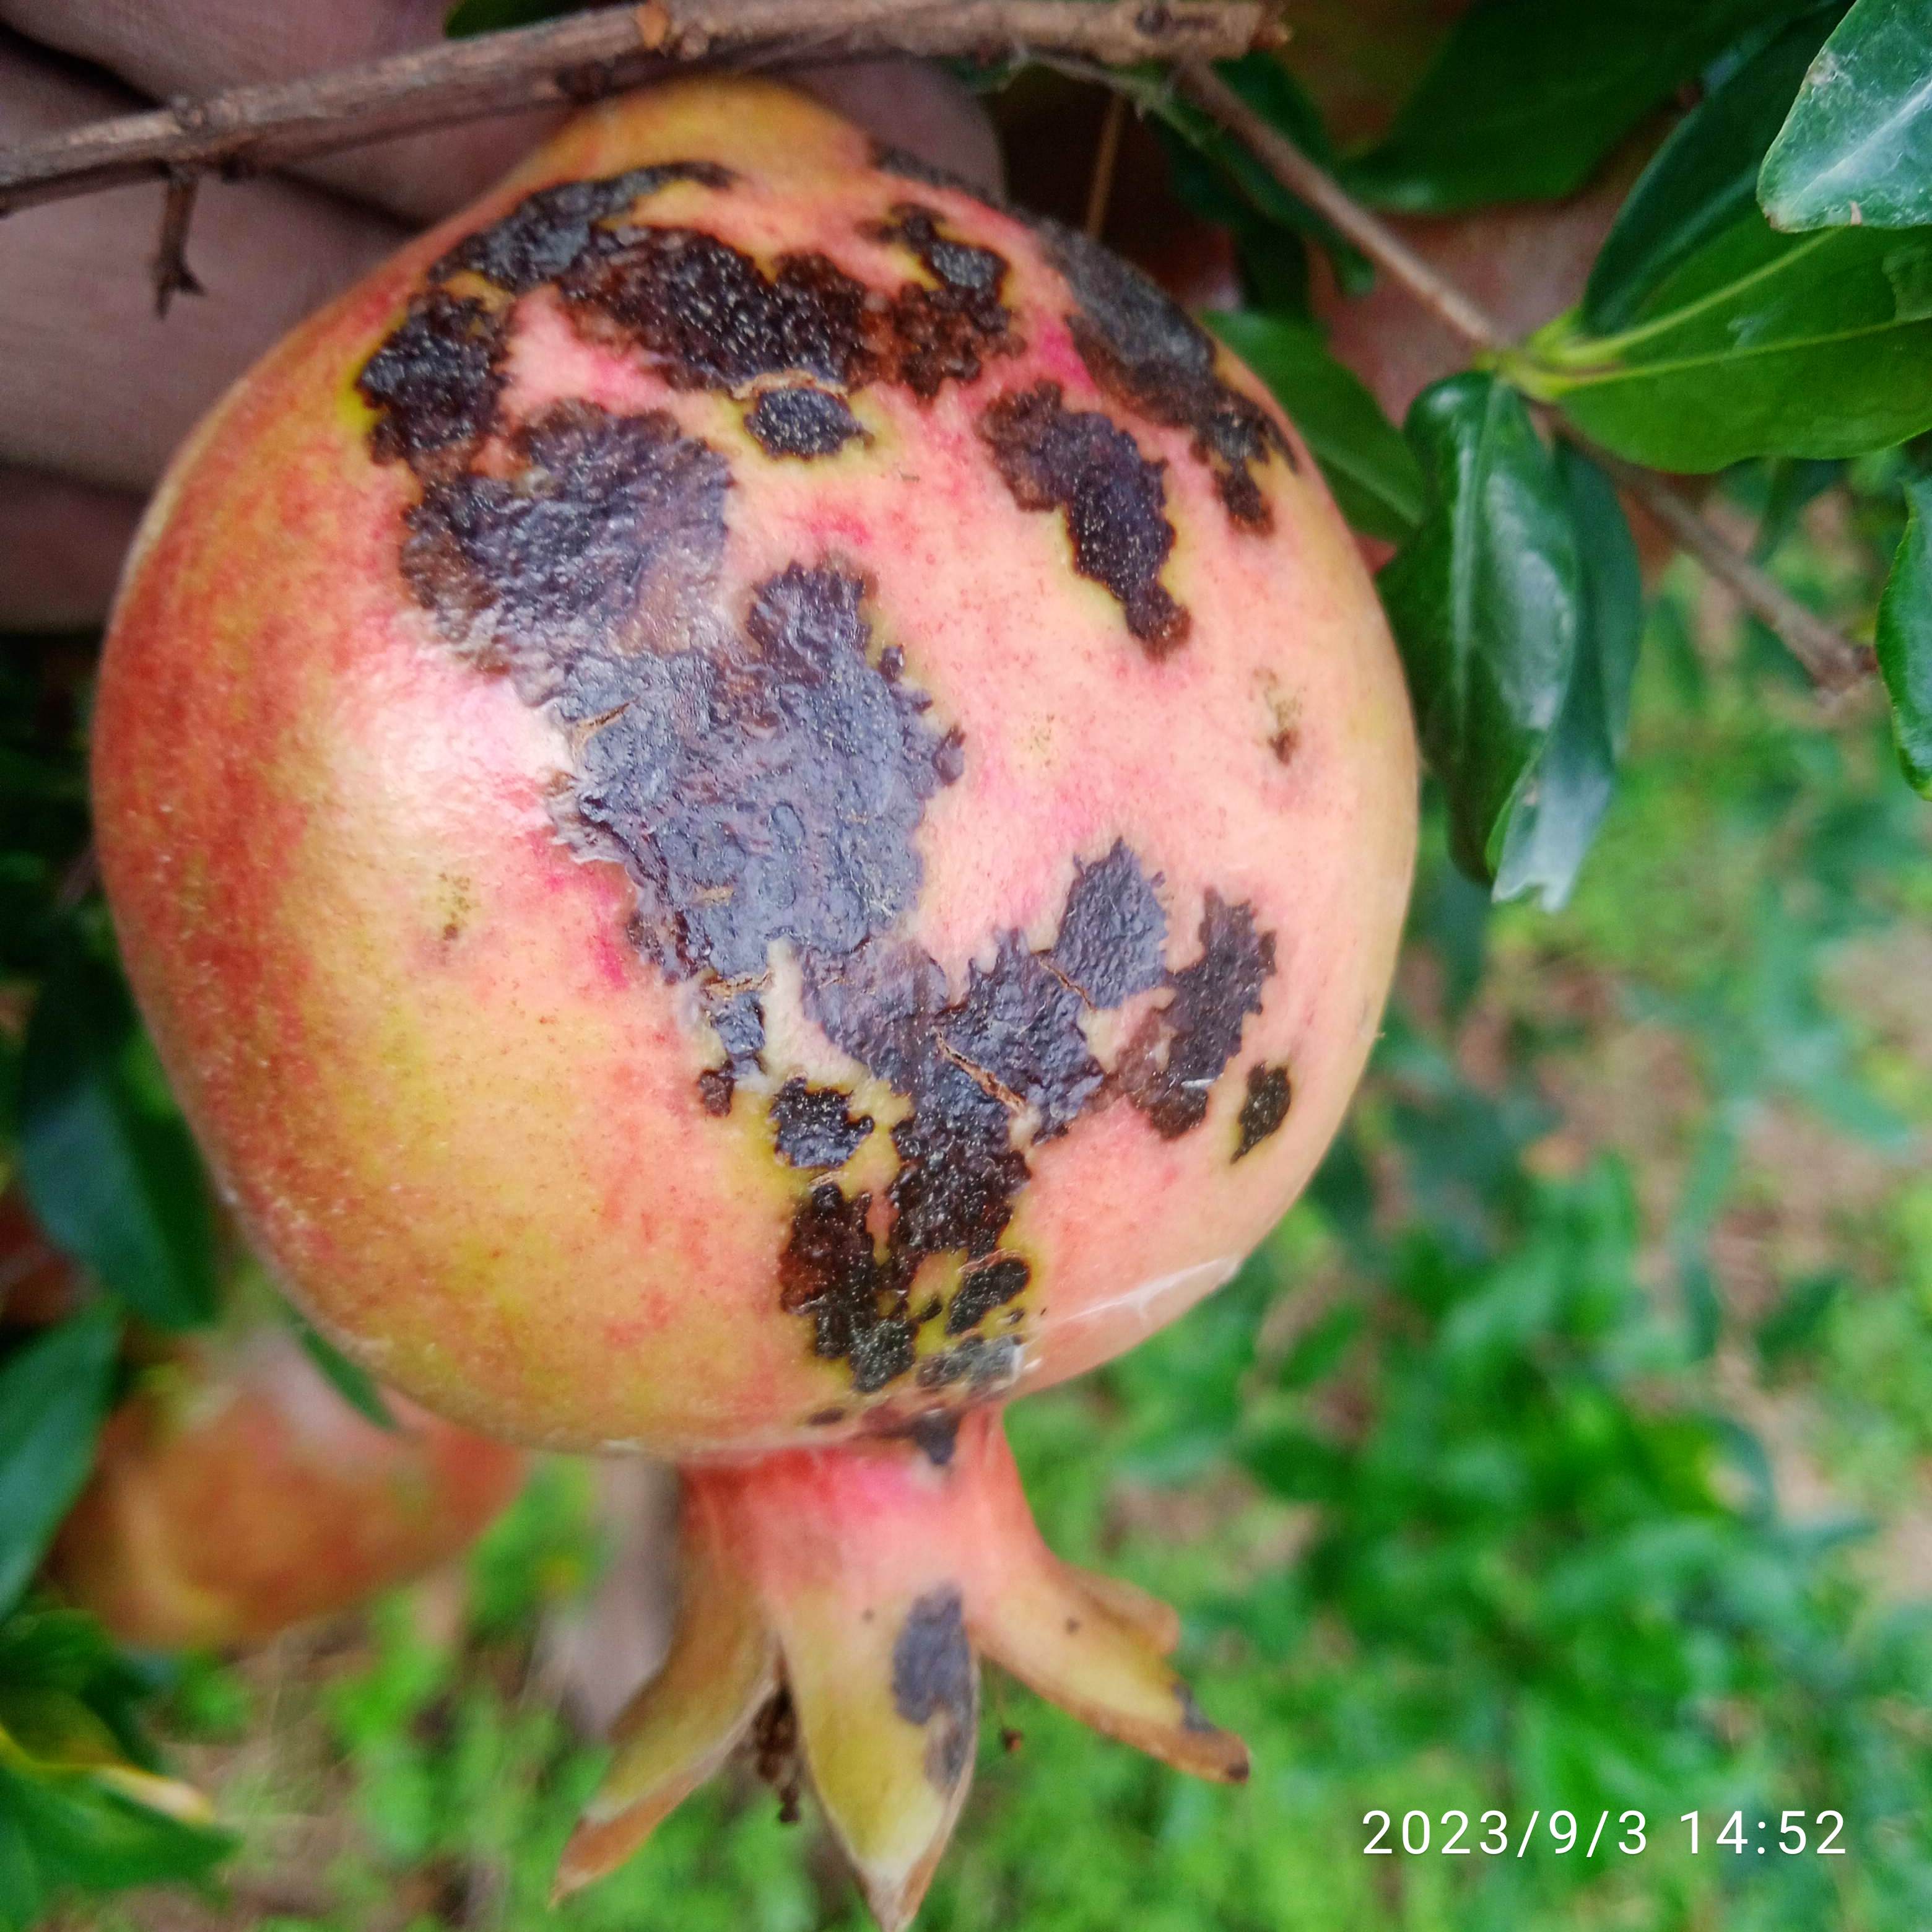
Label: Anthracnose